Pipp Brook

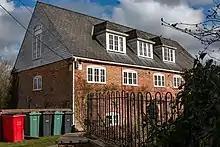
Pippbrook Mill in Dorking

By the 19th century six grain mills stood on the river: Rookery, Westcott, Milton Court, Parsonage, Pippbrook and Pixham Mills. All were defunct by the mid-20th century when bread production was widely commercialised and the product nationally was transformed to slow its staleness. Pippbrook Mill and Pixham Mill survive and are Grade II listed buildings.